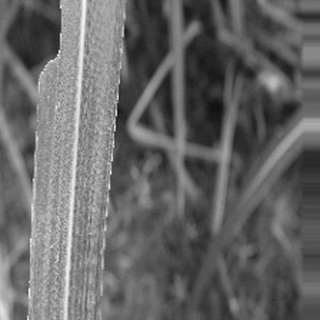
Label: sugarcane_bacterial_blight